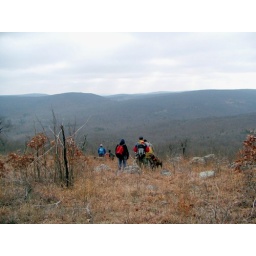
10 humans and a dog went bushwhacking to Wildcat Mountain in January for a look at the glades and rock outcroppings.